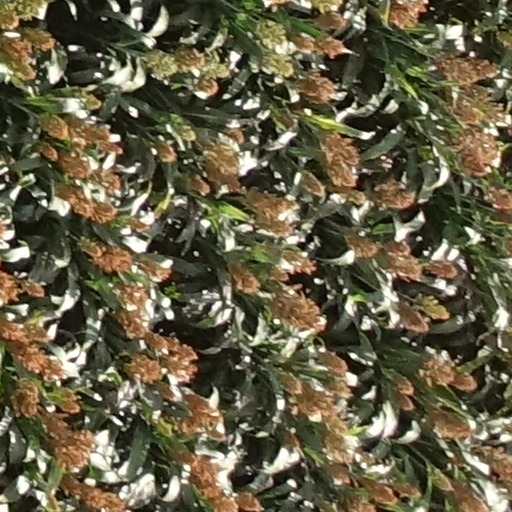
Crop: sorghum